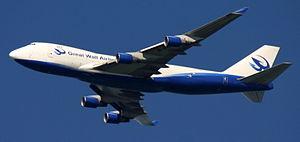
Great Wall Airlines est une compagnie aérienne cargo basée à Shanghai qui assure des vols cargo vers l'Europe et l'Asie. En 2011, elle fusionne avec China Cargo Airlines.